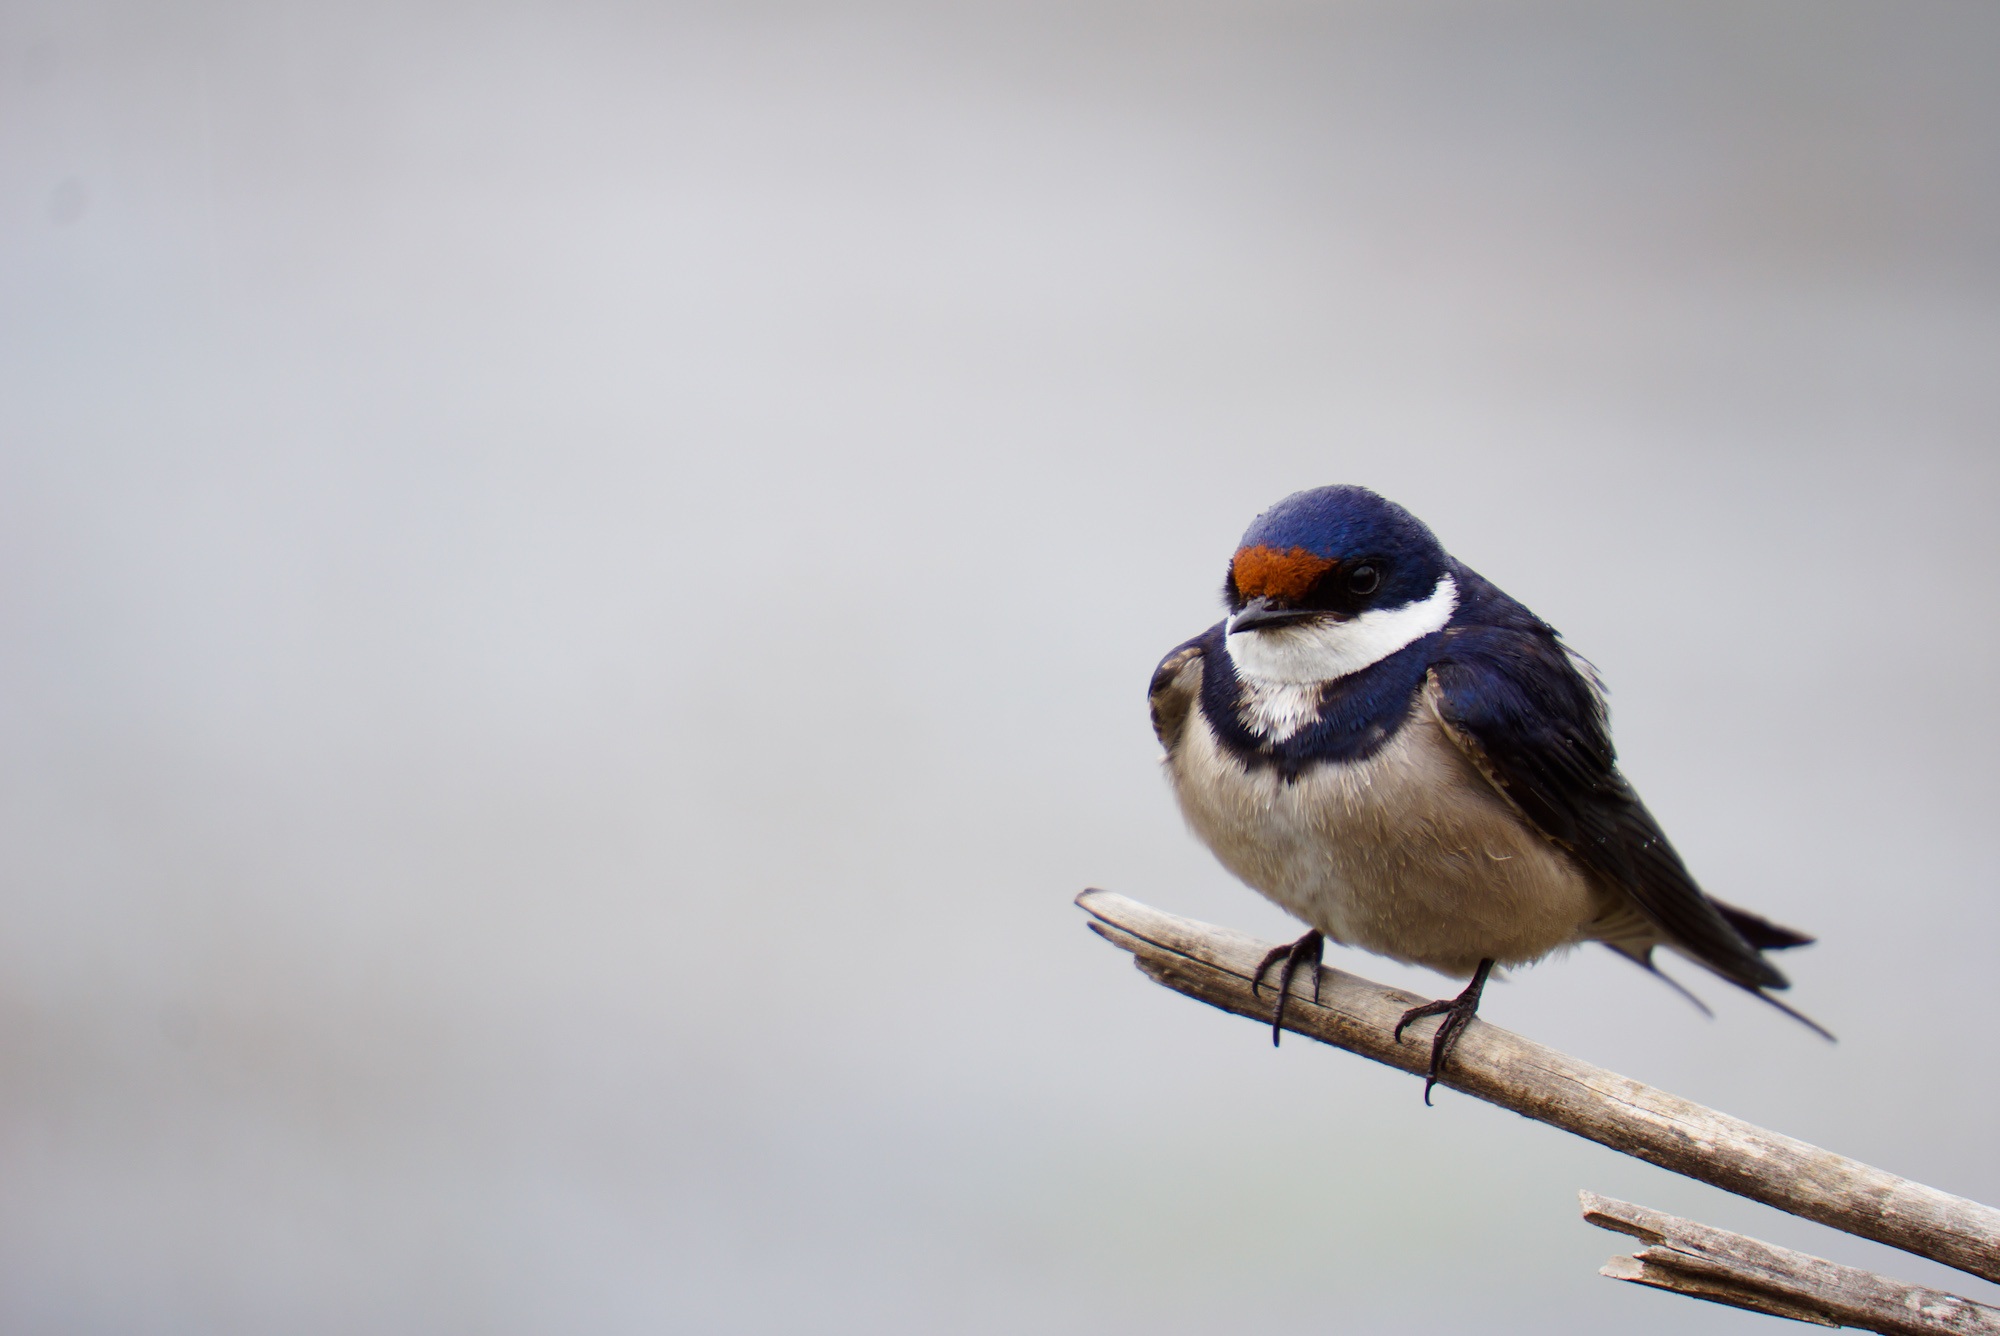
nature, branch, bird, animal, wildlife, beak, fauna, vertebrate, sparrow, finch, chickadee, swallow, brambling, house sparrow, old world flycatcher, perching bird, emberizidae, white throated swallow